Korakou culture

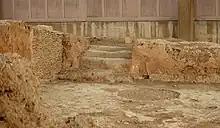
Stairway at the House of the Tiles

The Korakou culture or Early Helladic II (in some schemes Early Helladic IIA) was an early phase of Bronze Age Greece, in the Early Helladic period, lasting from around 2650 to BC. In the Helladic chronology it was preceded by the Eutresis culture of BC (also called Early Helladic I) and followed by the Tiryns culture (2,200–2,000BC) or Early Helladic III. In some parts of Greece a Lefkandi culture, or Early Helladic IIB, follows the Korakou; elsewhere the Korakou transitions directly into the Tiryns.